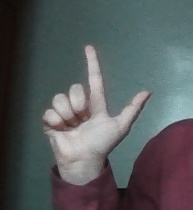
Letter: laam